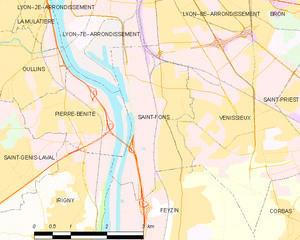
Carte des communes françaises